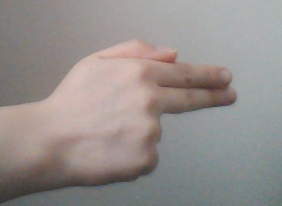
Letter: ghain